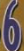
Number: 6